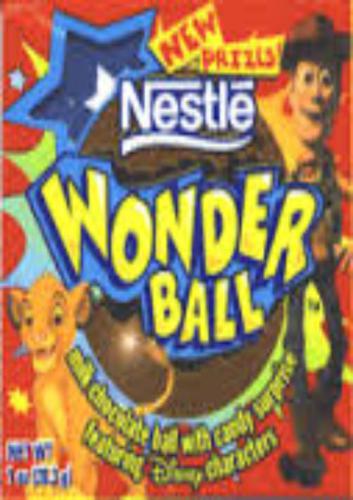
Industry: Leisure